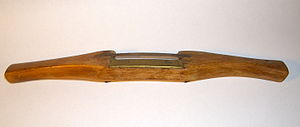
Bugthøvl
Bugthøvl af træ
Bugthøvl af træ
Bugthøvlen er en høvl karakteristisk med den meget korte sål og de to håndtag til at styre den med. Den er almindelig på så at sige alle værksteder og i huggehuse. Bugthøvlen er undertiden dobbelt, så der til den ene side er et konkavt jern, til den anden et ret. Bl.a. afbildet hos Salaman og i Århus Værktøjsmagasin. Sålen kan være ret eller krummet. Den krumme kan følgelig bedre arbejde i små rundinger.